University of Southwestern Louisiana basketball scandal

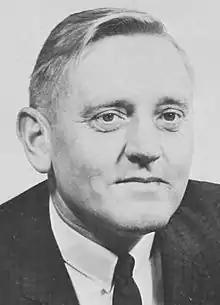
Beryl Shipley,

In 1957, Beryl Shipley was hired as the head coach for the college basketball program at Southwestern Louisiana Institute, a public university in Lafayette, Louisiana, part of the Acadiana region of the state. While the university had been one of the first in the Deep South to desegregate, doing so in 1954, the university's athletics programs still followed an unwritten rule enforced by their athletic conference, the Gulf States Conference, that barred both the recruiting of African American players and participating in nonconference games against teams that fielded black players. However, in 1966, Shipley went against this rule and began recruiting African American players for the university, which had by this time renamed itself to the University of Southwestern Louisiana. Concerning the significance of this, a 2011 article in "Sports Illustrated" said that, "Shipley ... in 1966 became the first coach to integrate a major sports team at a large public university in the Deep South". Shipley has stated that his recruitment of black players did not stem from a desire to be a civil rights activist, but was instead driven by the fact that, because many other large universities in the region would not recruit African American players, his only competition in recruiting came from institutions outside of the area and from local historically black colleges and universities.